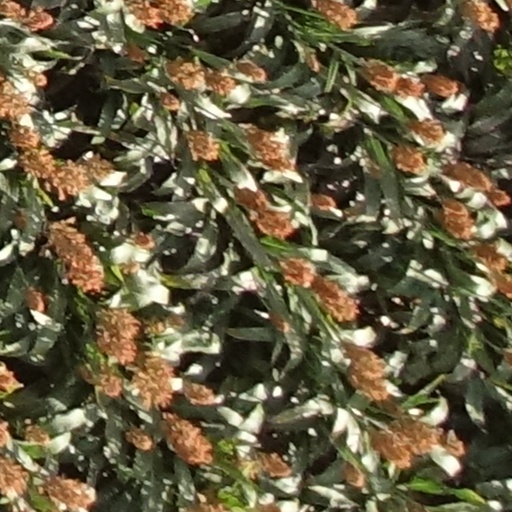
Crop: sorghum